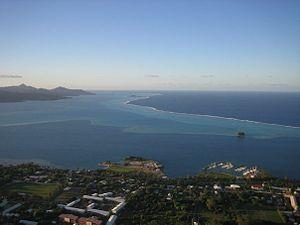
Raiatea ou Ra’iātea est une île de Polynésie française faisant partie des îles Sous-le-Vent dans l'archipel de la Société. Elle est la quatrième plus grande île après Tahiti, Nuku Hiva et Hiva Oa. L'île est située à 4,5 km au sud de Tahaa, à 34 km à l'ouest-sud-ouest de Huahine et à 201 km à l'ouest-nord-ouest de Tahiti.